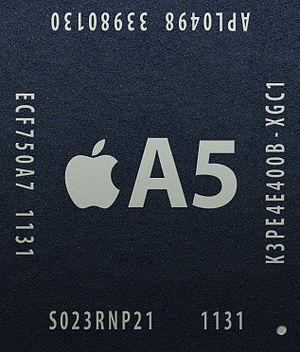
L'Apple A5 est un System-on-a-chip package on package conçu par Apple et produit par Samsung. Il combine principalement deux processeurs ARM Cortex-A9 et deux processeurs graphiques PowerVR selon les versions. La puce est lancée sur le marché lors de la sortie de la tablette électronique iPad 2. L'Apple A5 a également été insérée dans l'iPhone 4s puis dans l'iPod Touch de 5ᵉ génération et ensuite sur l'iPad Mini.